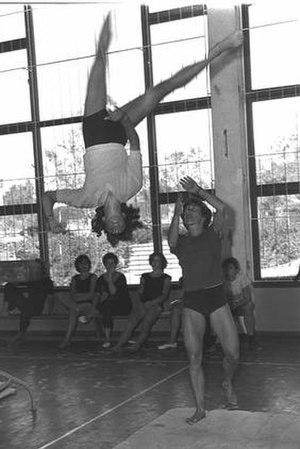
Ágnes Keleti, née le 9 janvier 1921 à Budapest, est une ancienne gymnaste hongroise.